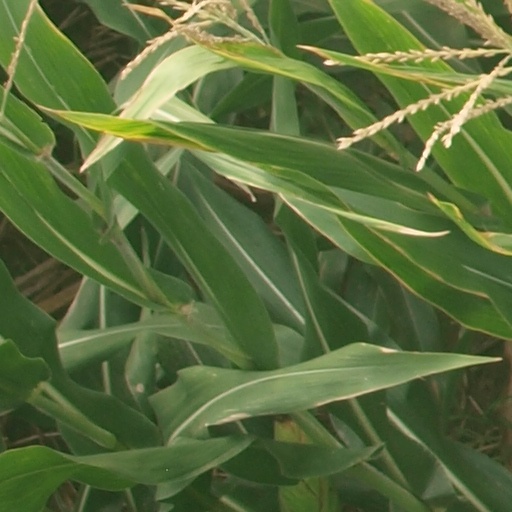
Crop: maize; corn